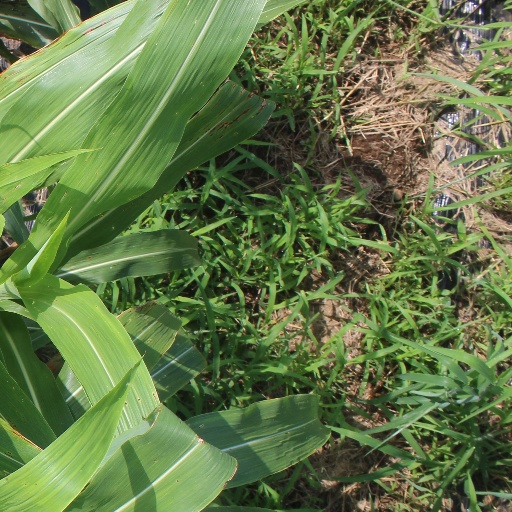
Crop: sorghum